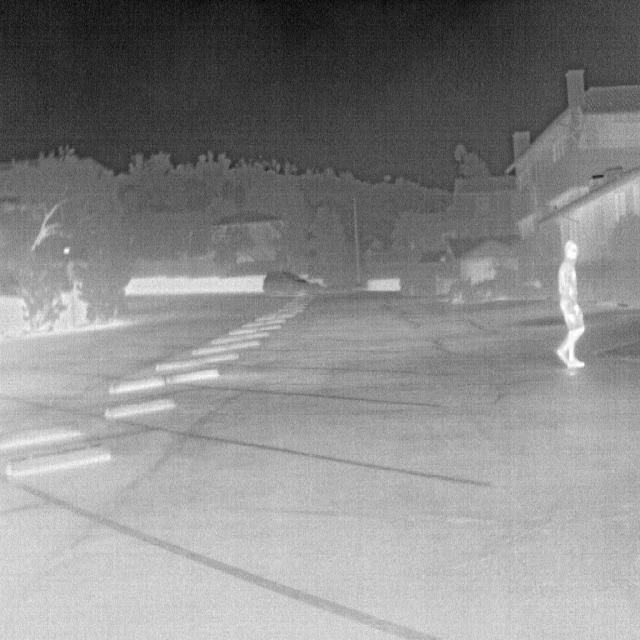
Detected objects:
label: person